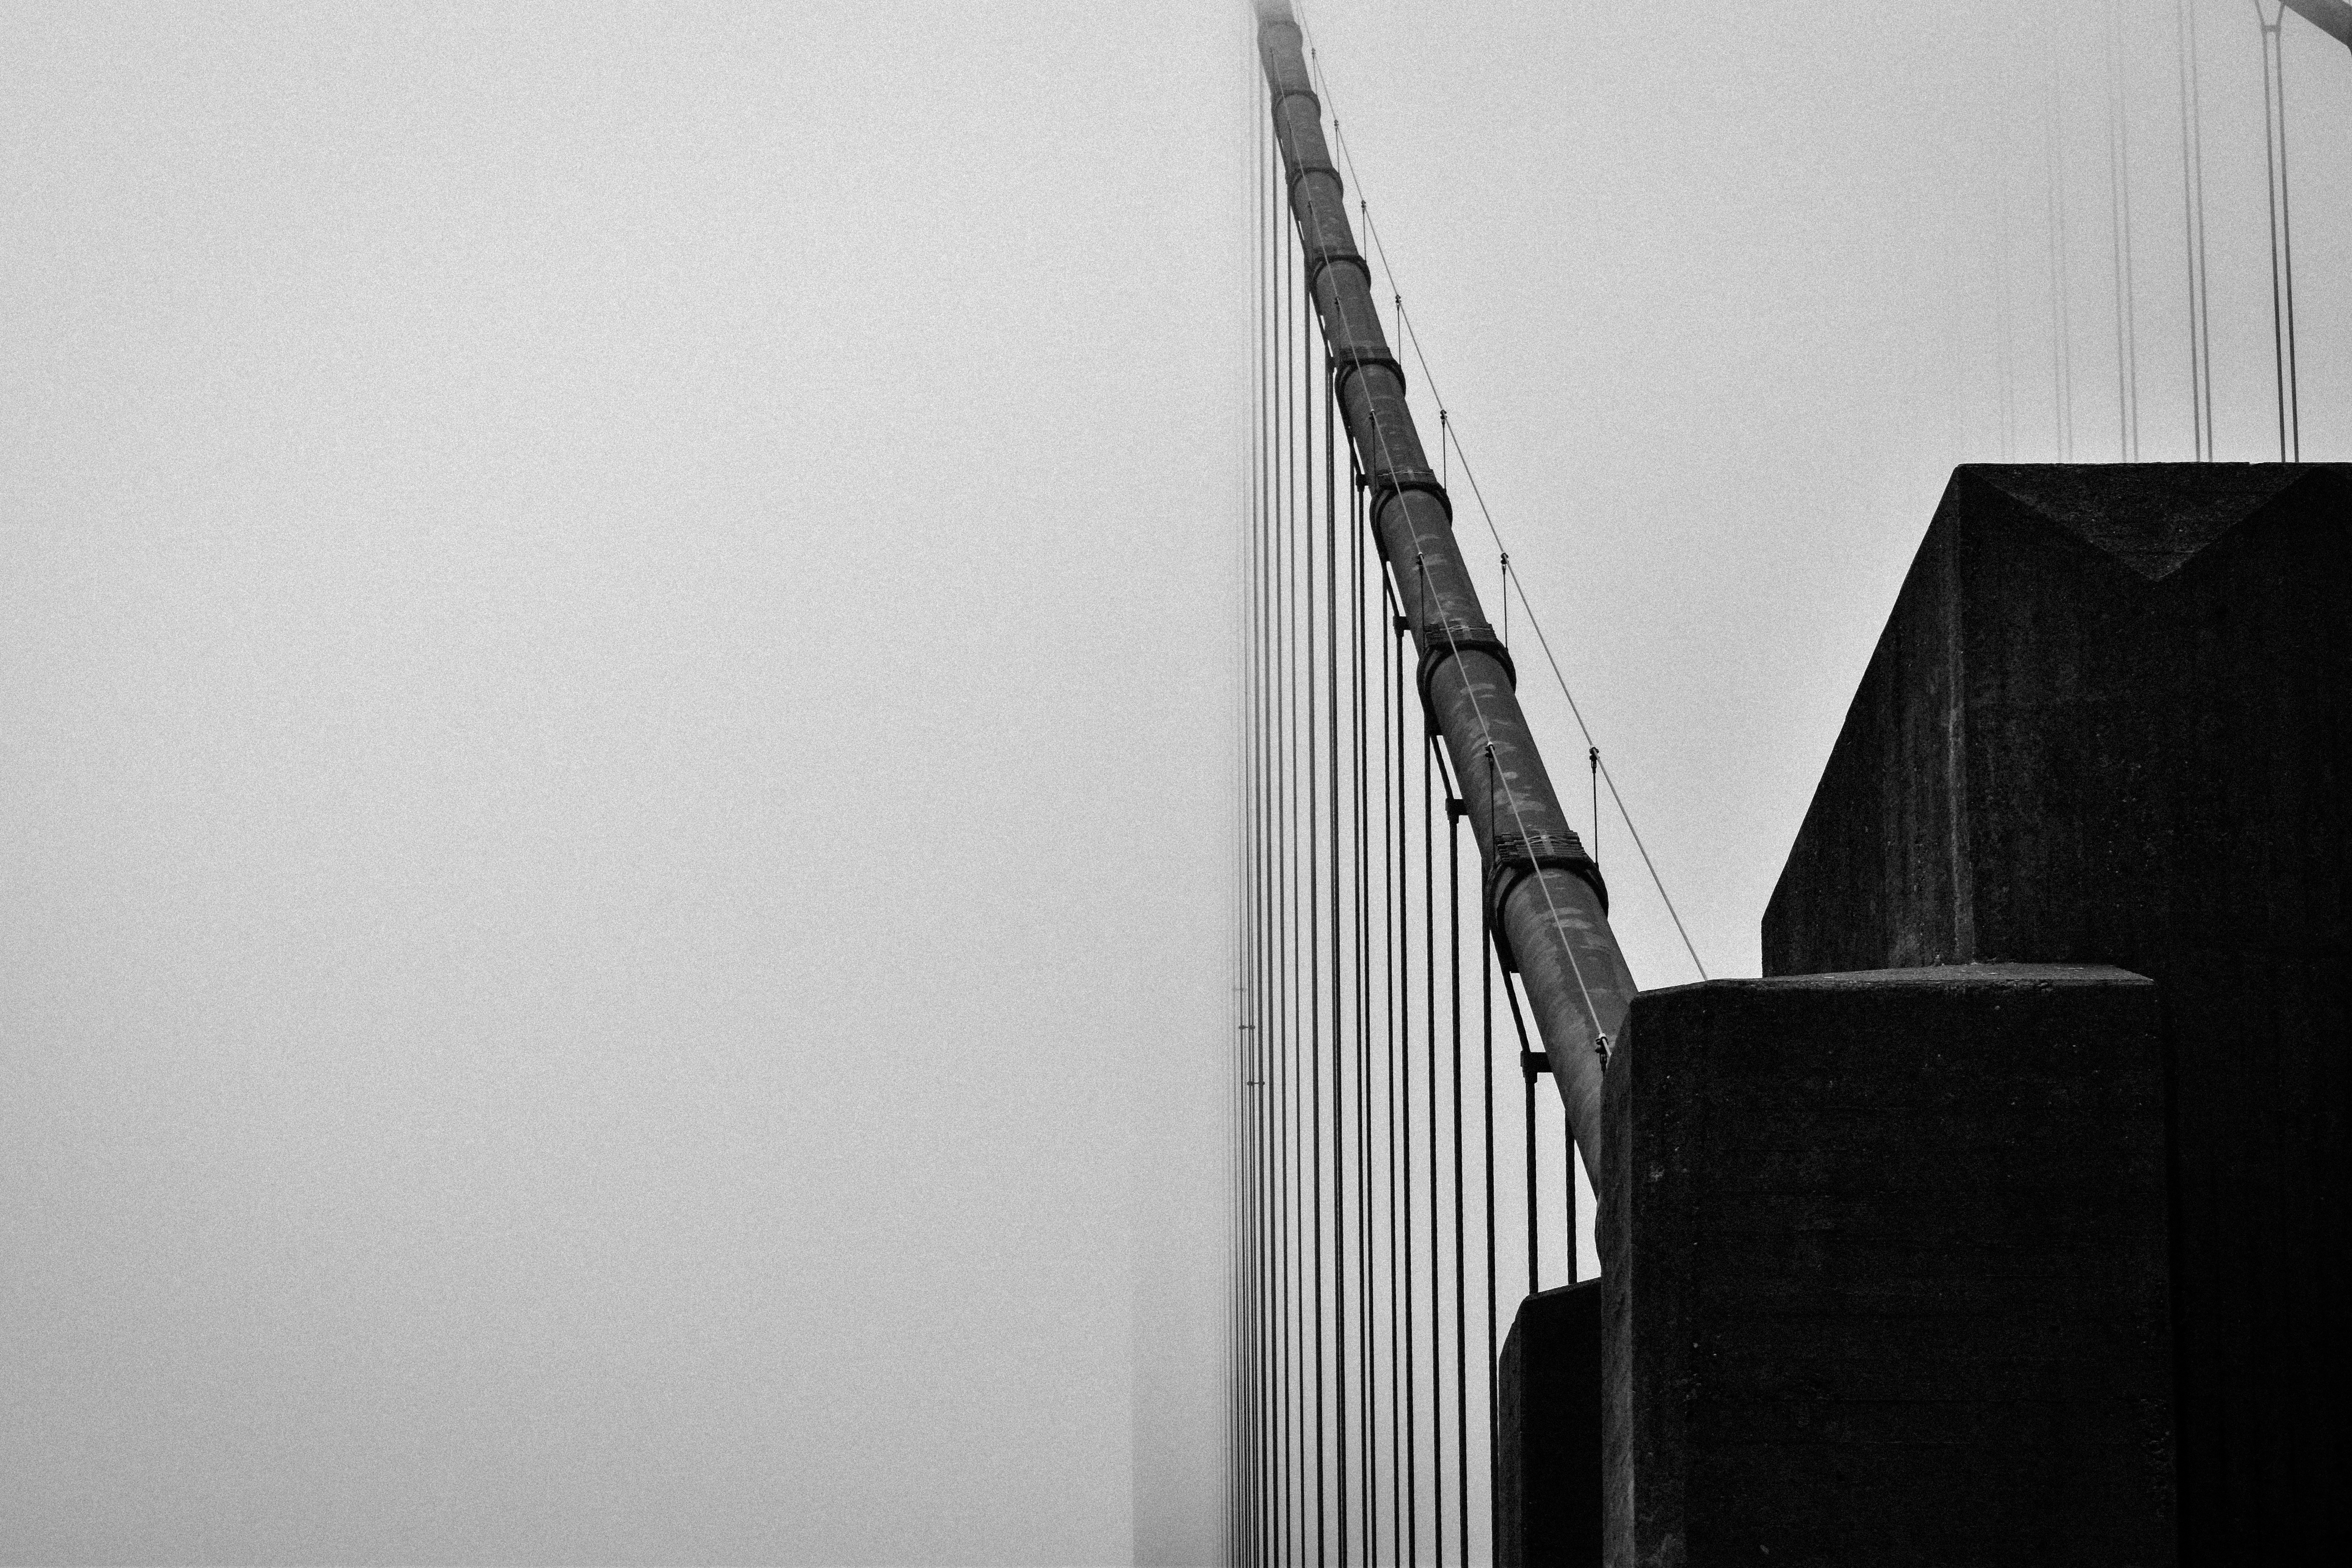
light, black and white, white, skyscraper, line, black, monochrome, shape, monochrome photography